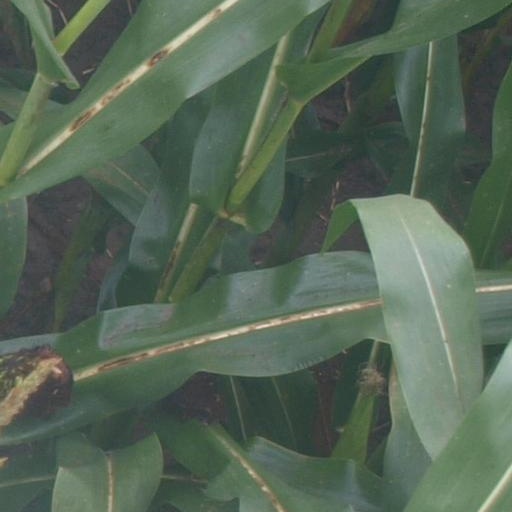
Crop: maize; corn